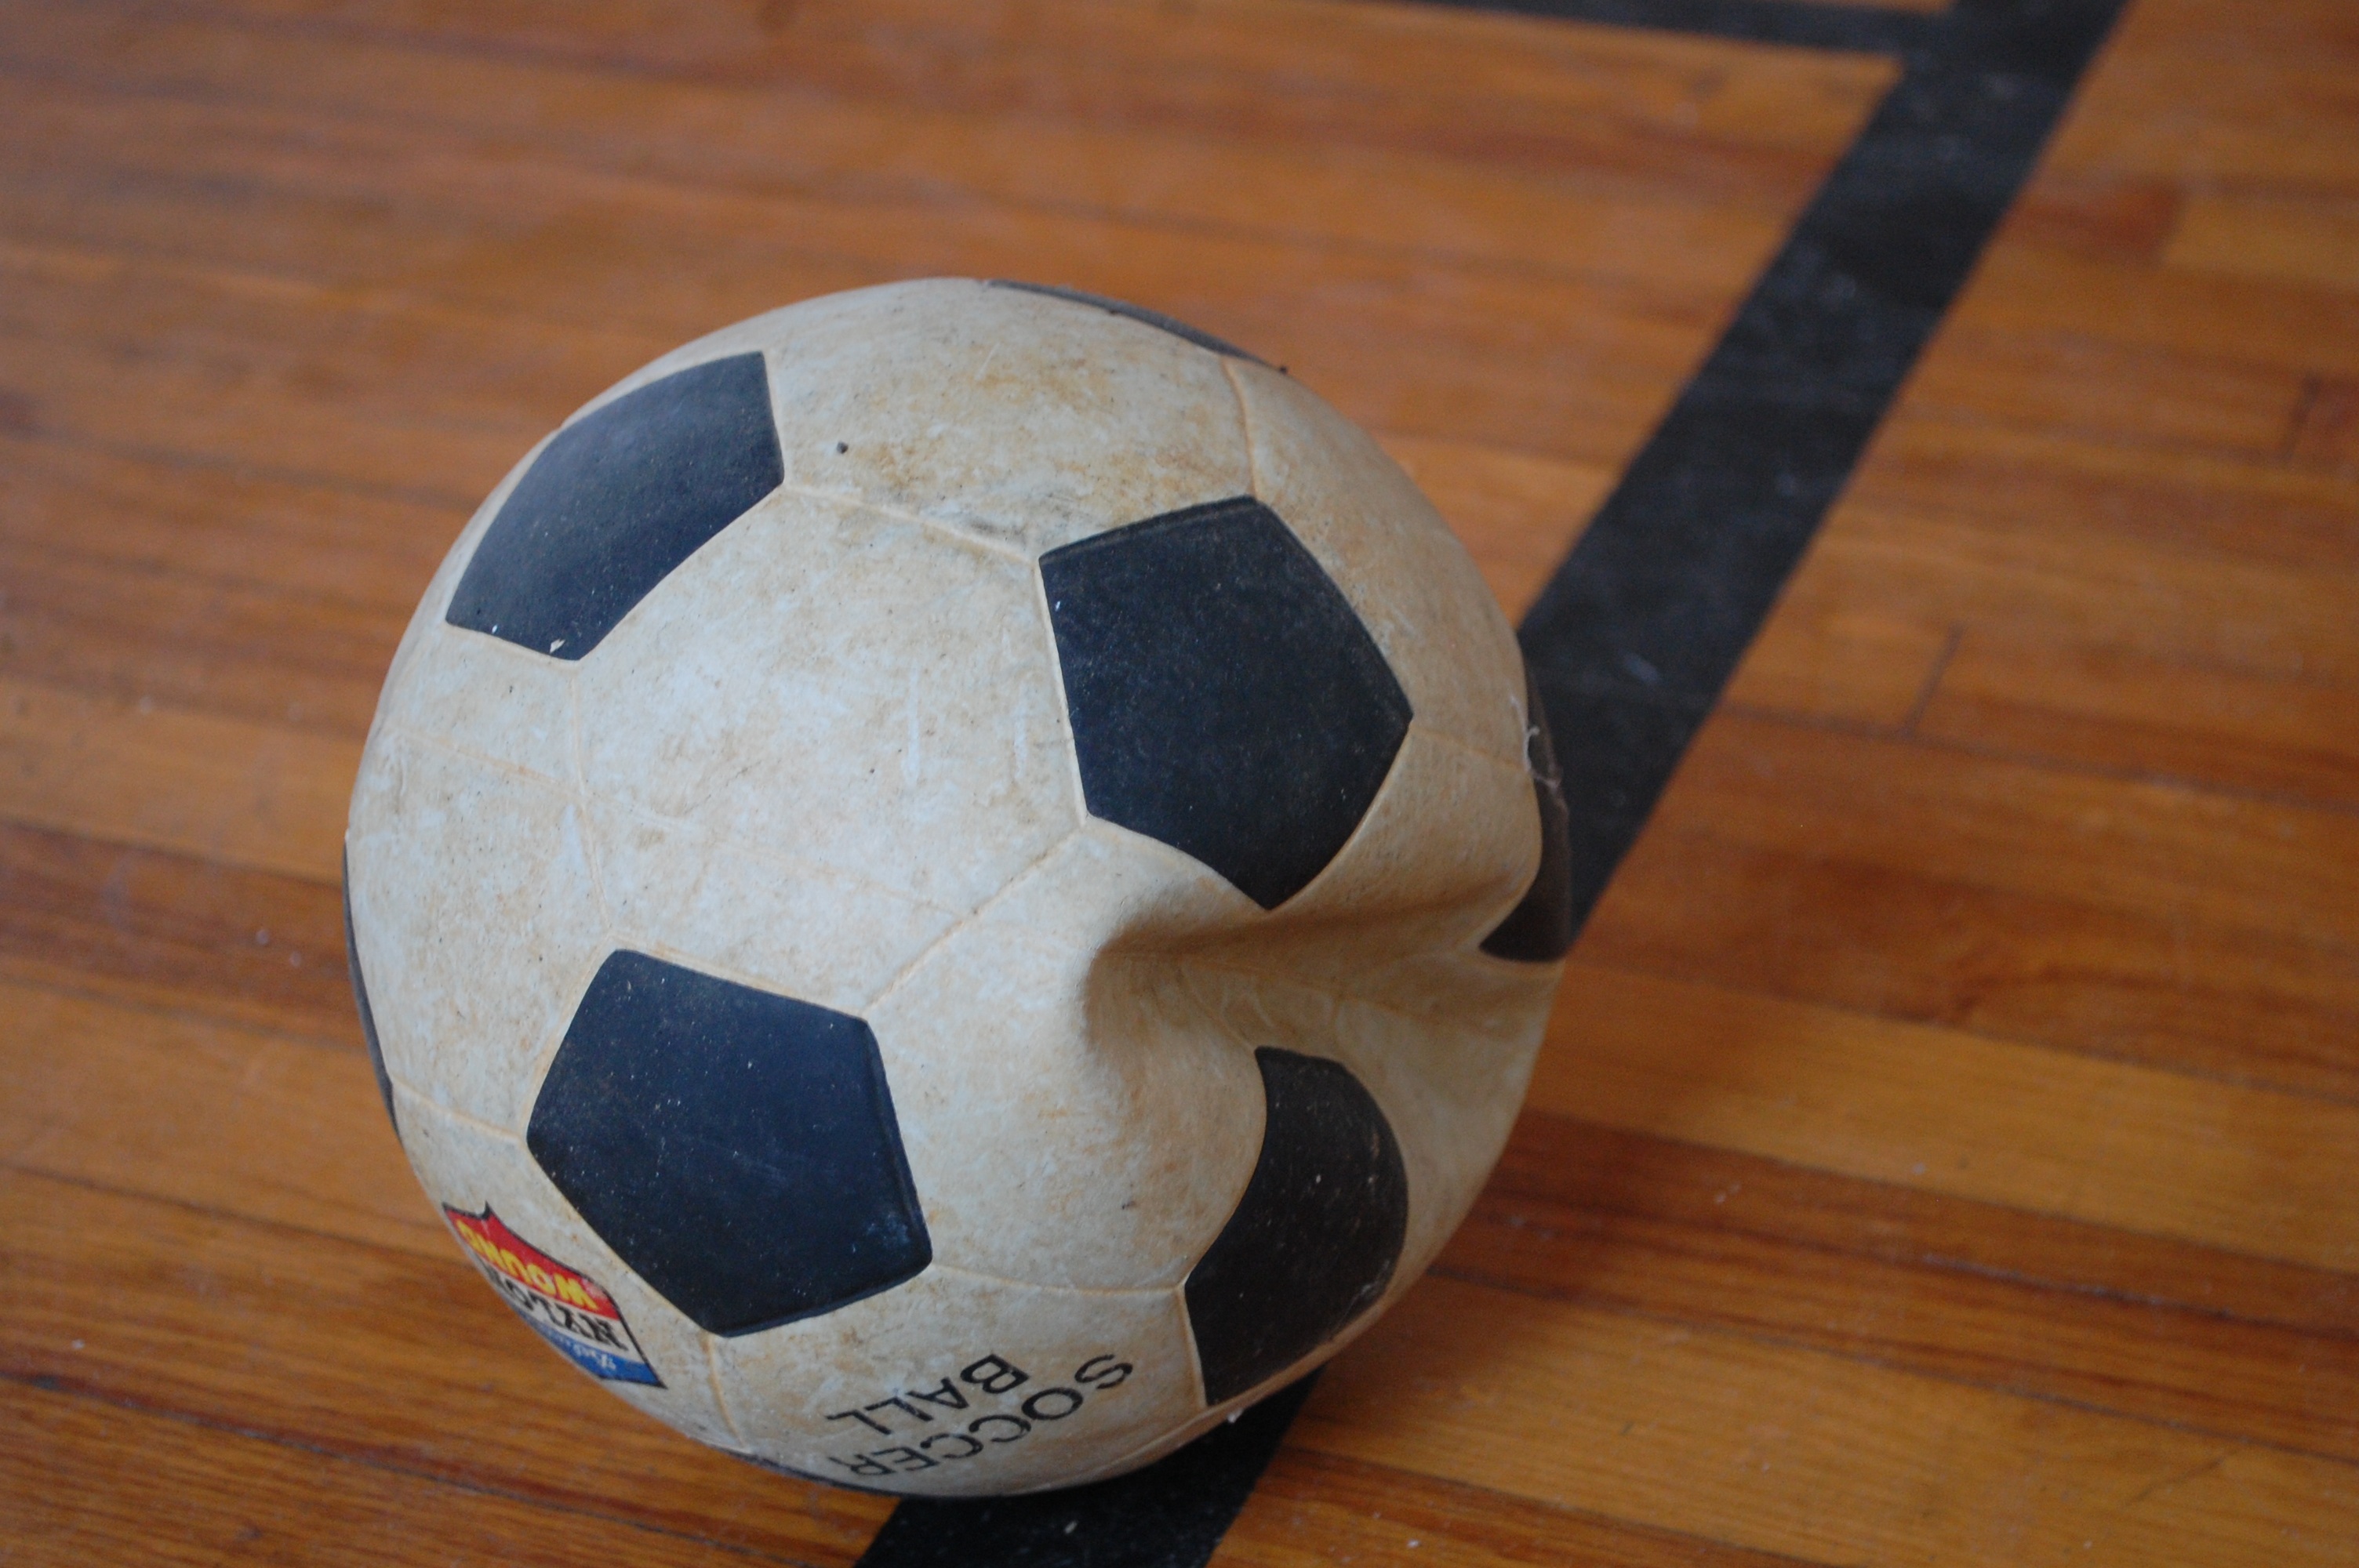
sport, game, old, soccer, abandoned, dirty, football, toy, sports equipment, art, ball, soccerball, soccer ball, deflated